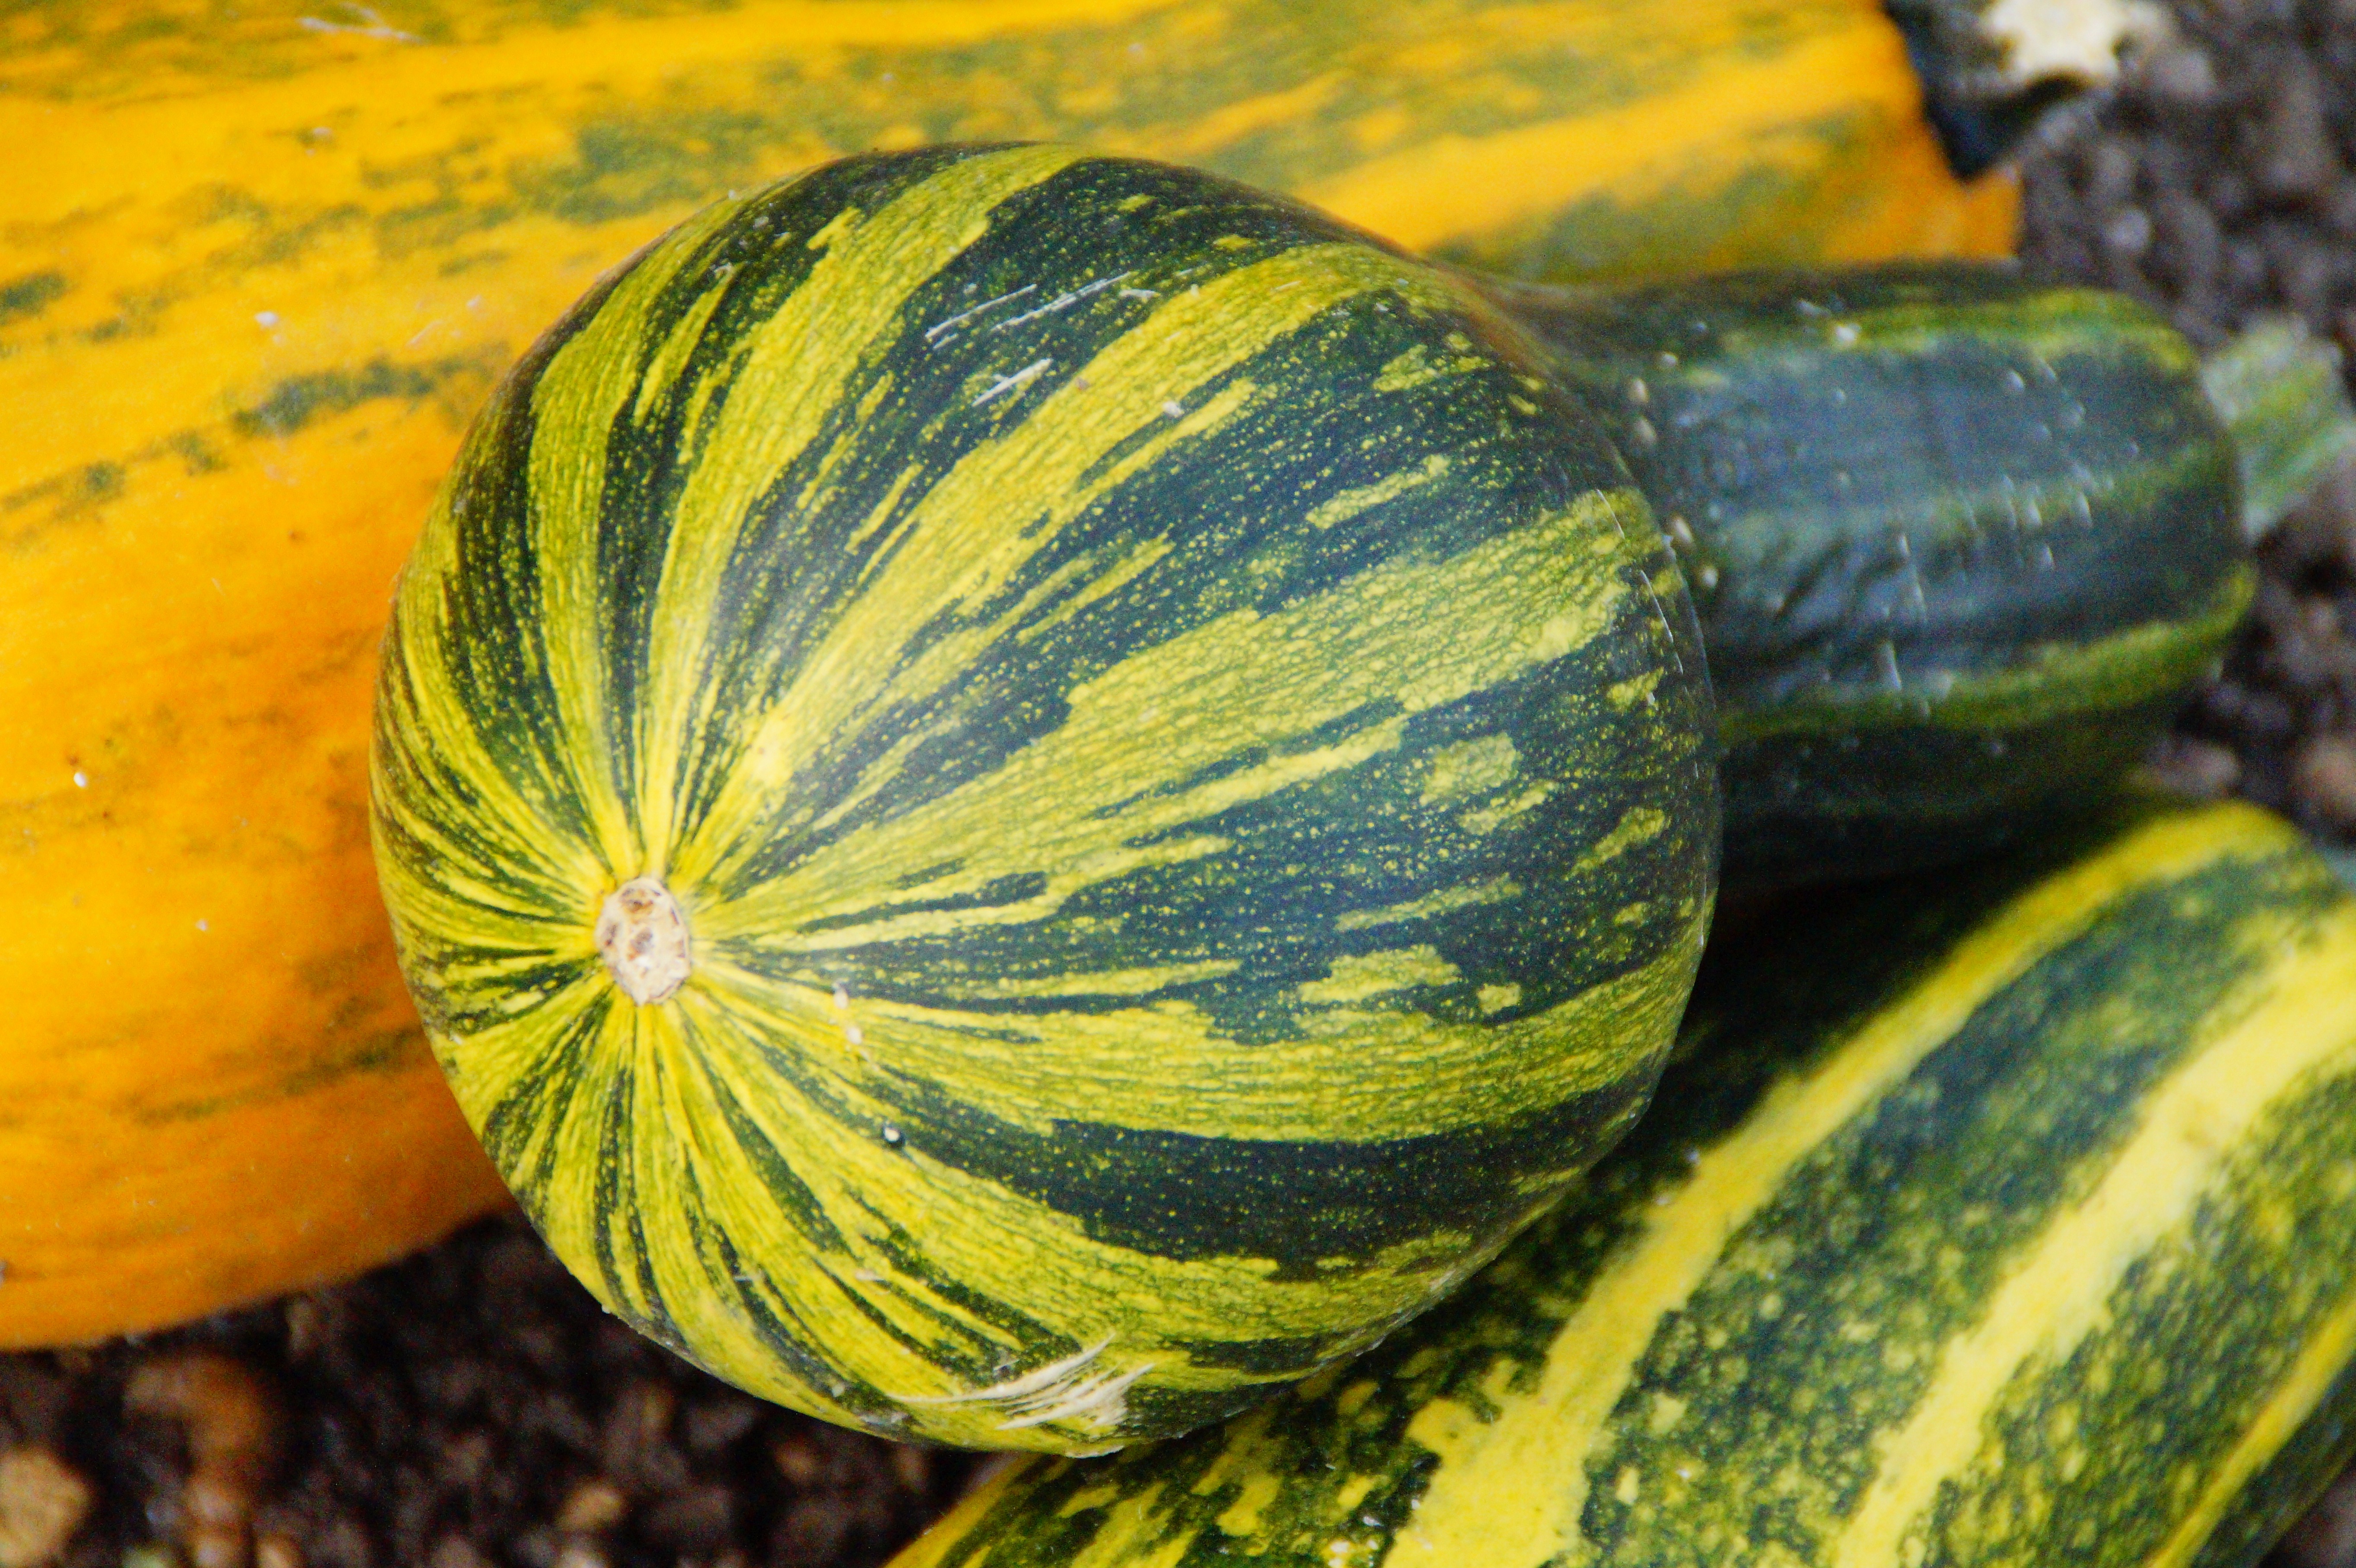
plant, flower, food, green, produce, vegetable, autumn, pumpkin, yellow, gourd, close up, decorative, melon, cucurbita, macro photography, flowering plant, winter squash, land plant, cucumber gourd and melon family